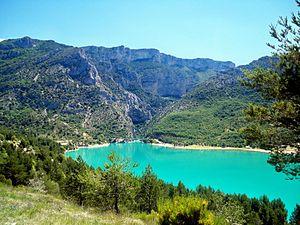
Entrée des Gorges du Verdon avec le lac de Sainte-Croix à l'avant-plan.
La communauté de communes Lacs et Gorges du Verdon a pris effet le 1ᵉʳ janvier 2014 et regroupe initialement onze communes du département du Var. Le 1ᵉʳ janvier 2017, cinq communes supplémentaires rejoignent l'intercommunalité.